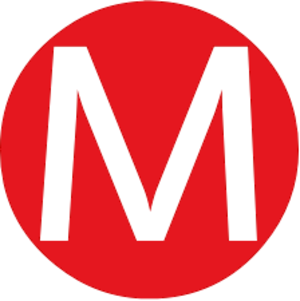
La ligne JR Kobe est une ligne de train japonaise exploitée par la West Japan Railway Company. Cette ligne reliant Osaka à Himeji constitue avec les lignes JR Kyoto et Biwako le service continu du réseau métropolitain de la zone de Kyoto, Osaka et Kobe. La Ligne JR Kobe est le surnom donné depuis 1988 à la section de la ligne Tōkaidō entre la gare d'Osaka et la gare de Kobe, ainsi qu'à la section de la ligne Sanyō entre la gare de Kobe et la gare de Himeji. Comme la société de transport Hankyu Corporation possède également une ligne de chemin de fer nommé ligne Kobe, afin d'éviter toute confusion, il a été rajouté à la ligne Kobe de la JR West, le terme devant le nom Kobe.
Shinsaibashi est une station du métro d'Osaka sur les lignes Midōsuji et Nagahori Tsurumi-ryokuchi dans l'arrondissement de Chūō à Osaka.
Abiko est une station du métro d'Osaka sur la ligne Midōsuji dans l'arrondissement de Sumiyoshi à Osaka.
Daikokucho est une station du métro d'Osaka sur les lignes Midōsuji et Yotsubashi dans l'arrondissement de Naniwa à Osaka.